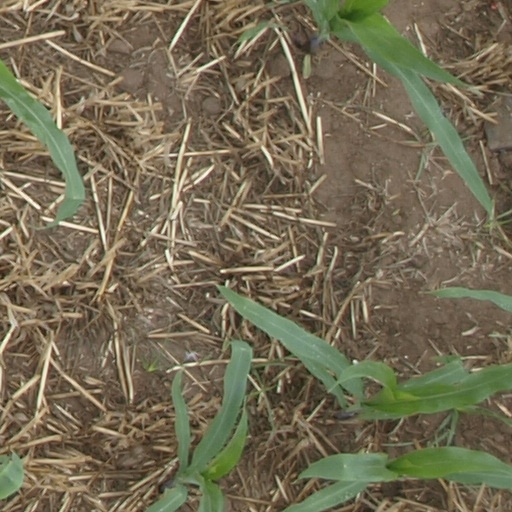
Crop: maize; corn